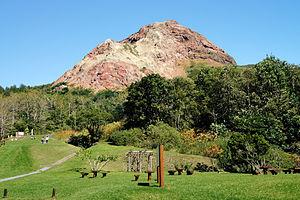
Le Shōwa-shinzan est un dôme de lave volcanique situé dans le parc national de Shikotsu-Tōya sur l'île de Hokkaidō au Japon et proche du mont Usu. La montagne a été créée entre 1944 et 1945. Initialement, une série de forts séismes ont secoué la région et les champs de blé ont été rapidement soulevés. La lave a franchi la surface et le sommet actuel a été créé. Le pic fait maintenant 398 m d'altitude et fume encore activement.